Tropical cyclones in 2016

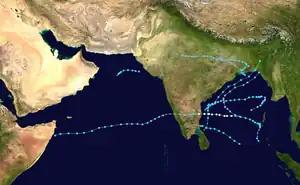
2016 North Indian Ocean cyclone season summary map

The 2016 season was the deadliest season since 2010, killing more than 400 people. The season was an average one, seeing four named storms, with one further intensifying into a very severe cyclonic storm. The season officially started with the formation of Cyclone Roanu over in the Bay of Bengal on 17 May. The beginning of June witnessed no storms, although many low-pressure areas formed over Bay of Bengal, but none of them intensified into a depression, due to a very strong southwest monsoon. At the end of June, Depression ARB 01 formed, but weakened within two days. July witnessed no storms until a deep depression formed in August, under the influence of an upper air cyclonic circulation over Gangetic West Bengal. However, multiple low-pressure areas developed over the Bay of Bengal, with Cyclonic Storm Kyant forming in October and Cyclonic Storm Nada in November. Due to the presence of warm sea surface temperatures, Very Severe Cyclone Vardah formed in December.